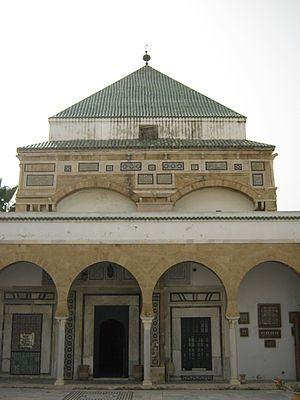
Zaouiet Sidi Kacem Jélizi This is a photo of the protected monument identified by the ID 11-125 in Tunisia.
Le mausolée Sidi Kacem El Jellizi est une zaouïa située aux limites de la médina de Tunis.